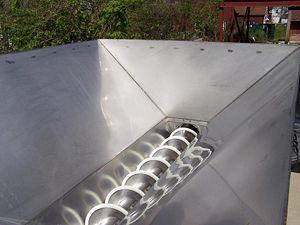
Transporteur à vis avant la machinerie d’éraflage Italiano: Coclea per la macchina a diraspatura del grappolo d'uva